Roads in Israel

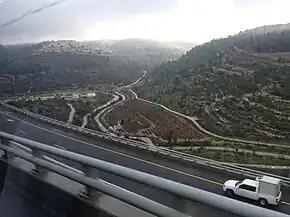
Highway 1: from Jerusalem to Tel Aviv

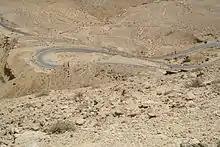
Route 225 descending into Makhtesh Gadol.

Roads in Israel are categorized as national roads, inter-city roads, regional roads and local roads: